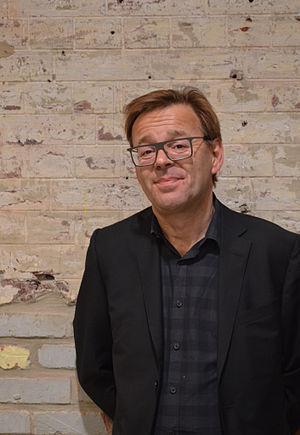
Wim Delvoye, artiste plasticien belge, le 25 septembre 2015 au BPS22 à Charleroi.
Wim Delvoye est un artiste plasticien belge, né à Wervicq le 14 janvier 1965.